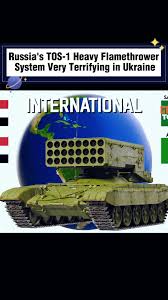
Label: Self Propelled Artillery